Louis Pilot

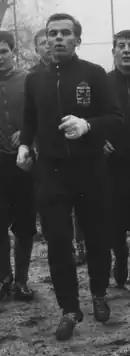
Pilot in 1963

Louis Pilot (11 November 1940 – 16 April 2016) was a Luxembourgish football player and manager.